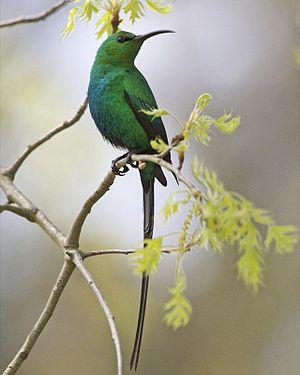
Le Souimanga malachite est une espèce de passereaux de la famille des Nectariniidae.